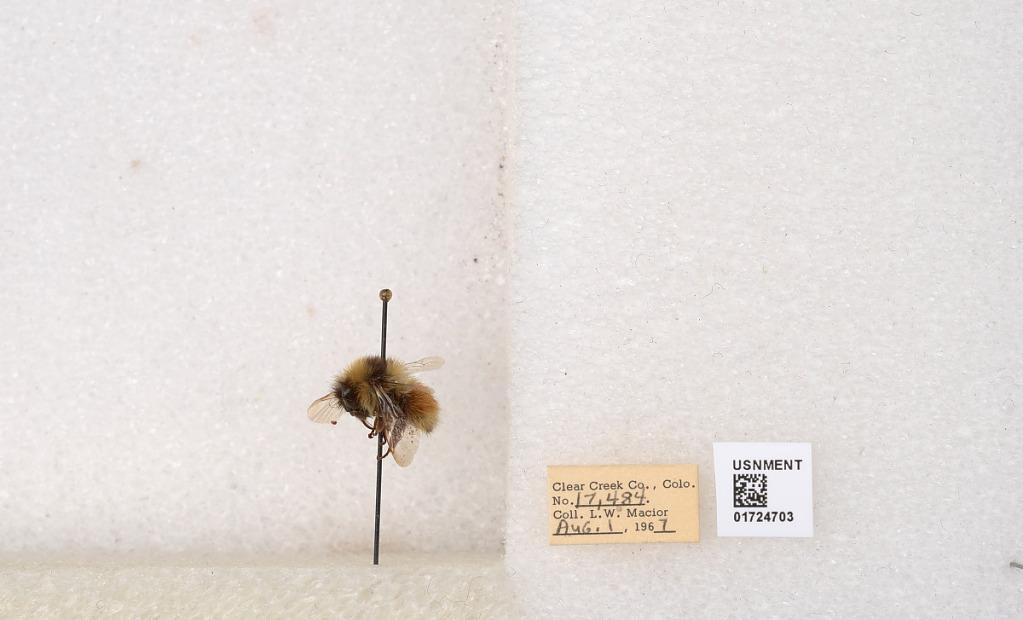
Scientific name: Bombus (Pyrobombus) sylvicola Kirby
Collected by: L. Macior
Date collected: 1967-8-1
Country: United States
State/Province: Colorado
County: Clear Creek
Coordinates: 39.6891, -105.644